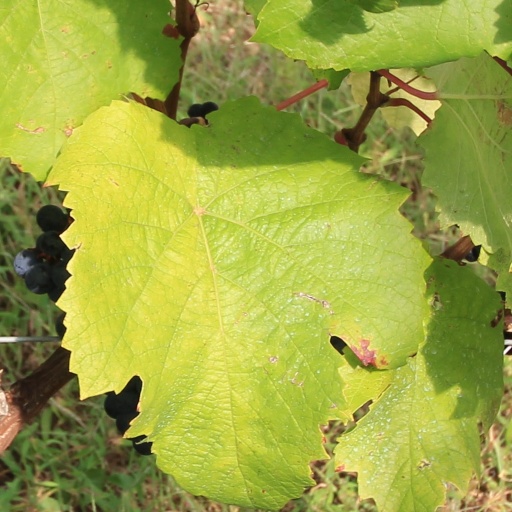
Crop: grape